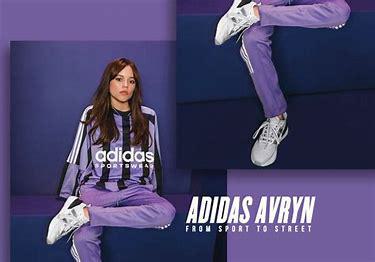
Brand: Adidas
Model: Avryn